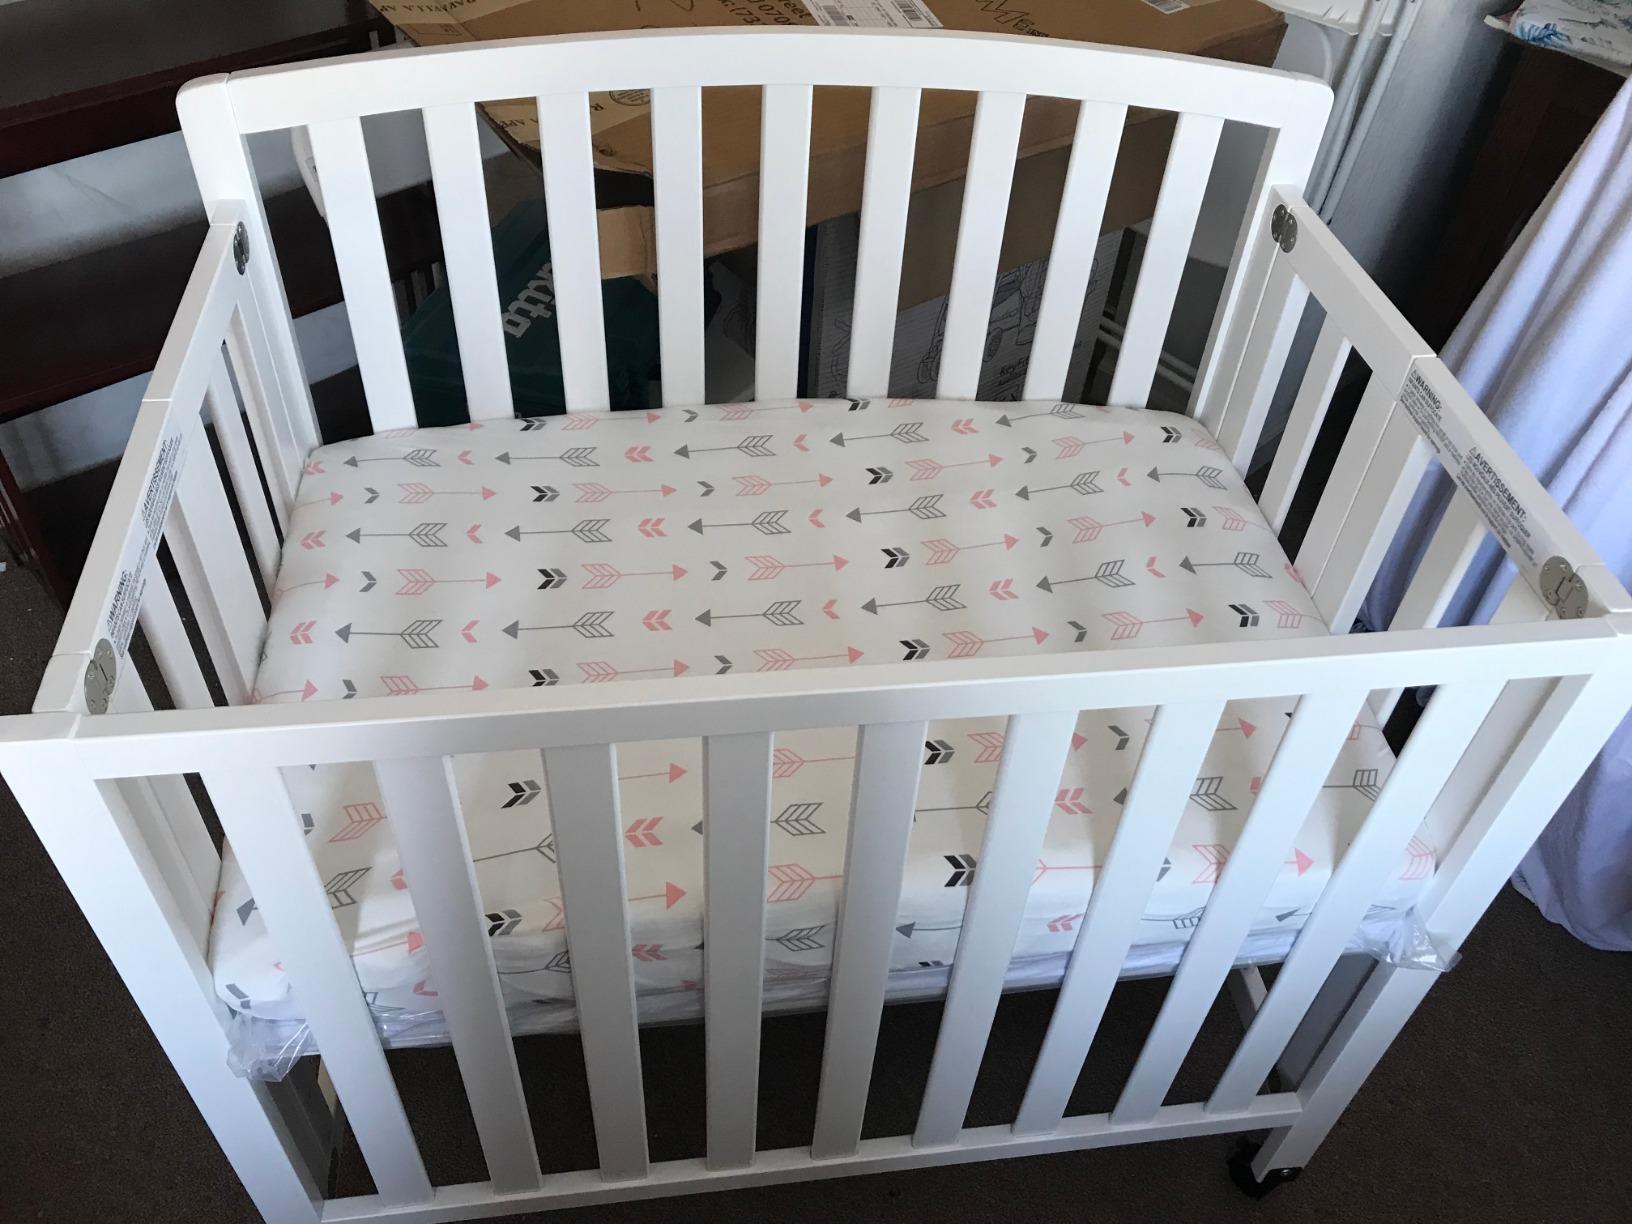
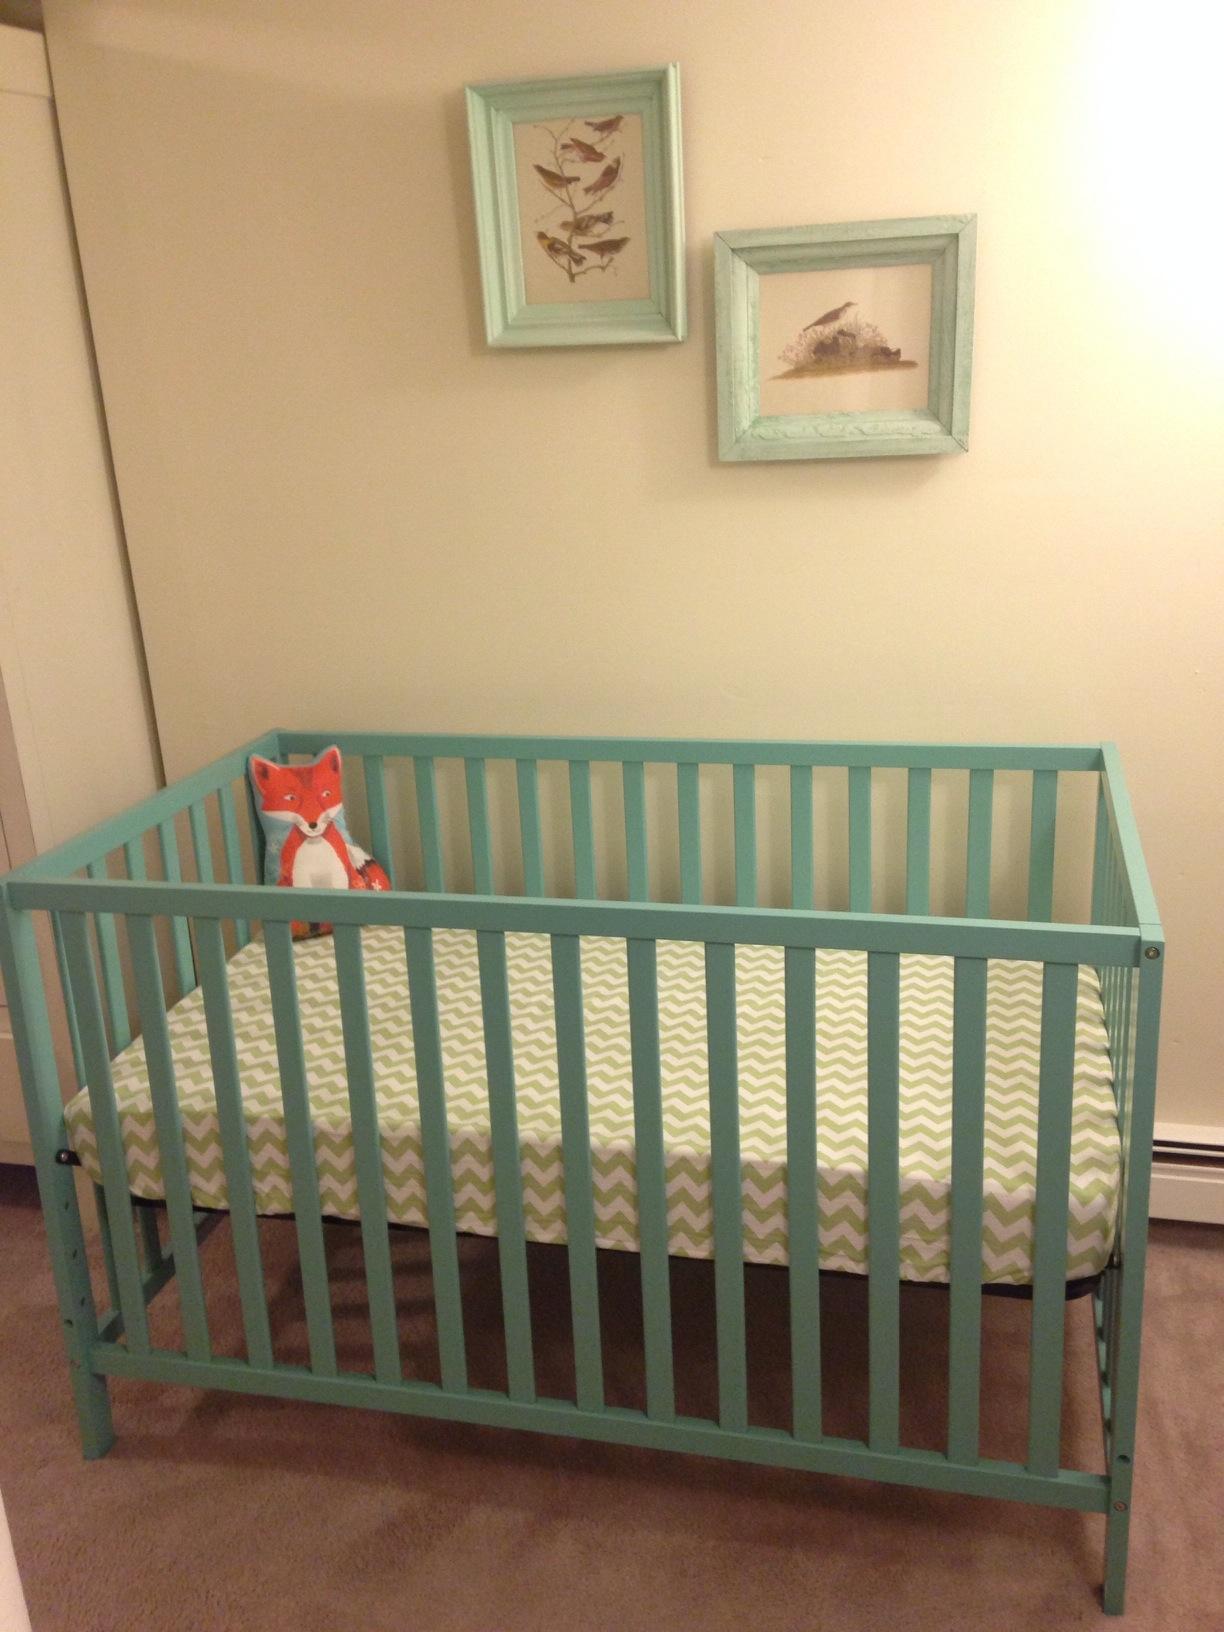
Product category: products_crib
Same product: no